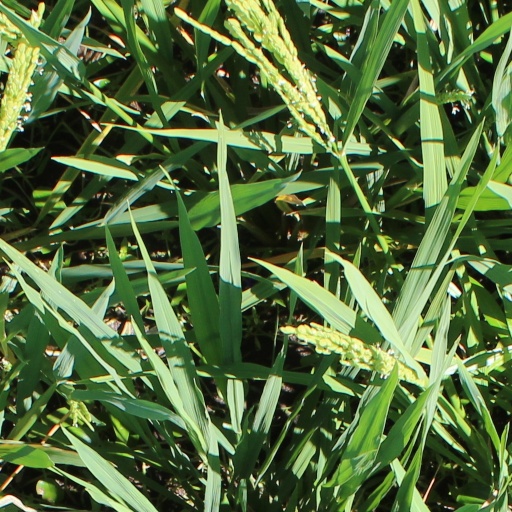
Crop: rice